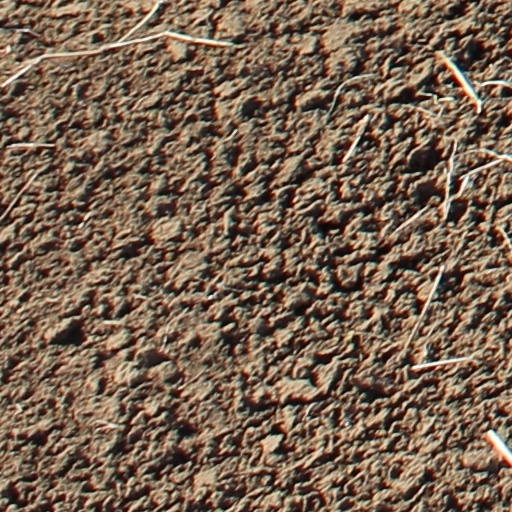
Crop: wheat